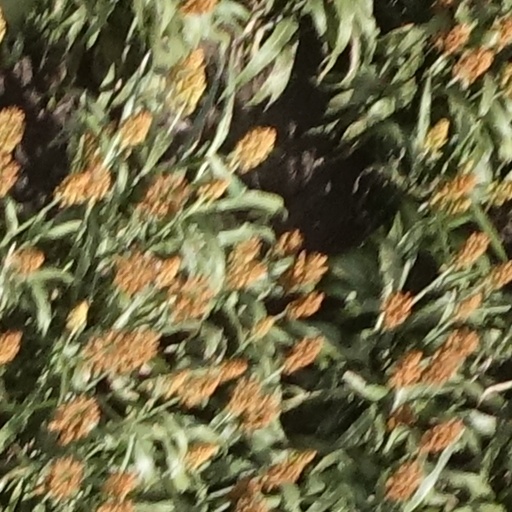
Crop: sorghum